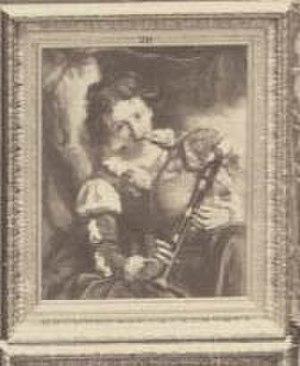
Léon Désiré Alexandre est un peintre français né dans le 7ᵉ arrondissement de Paris le 11 mars 1817 et mort dans le même arrondissement le 17 février 1886.